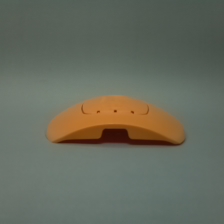
Color: red/orange/pink/fuchsia/brown
Cap type: flip-top cap